Juliana Olshanskaya

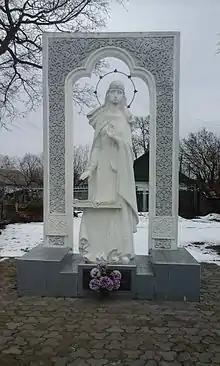
Statue to Saint Juliana in Dubrovytsia

Juliana Olshanskaya was the daughter of Prince Yurii (also Georgy) Dubrovitsky-Olshansky of the Olshanski family who ruled part of modern Ukraine. Her father was a benefactor of the Kyiv Pechersk Lavra monastery, and Juliana was said to be highly religious. She died in the summer of her 16th year, as a virgin, and was buried in the caves of the monastery. She is thought to have died circa 1540.